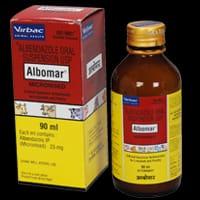
Bidhaa ya dawa iitwayo nikikuu abomo kuna chupa ya dawa na sanduku lake vyote vikiwa vimeandikwa na nembo ya kampuni pia bidhaa yaonekana kuwa ni dawa ya maji na sanduku lake lina rangi nyekundu na jani.